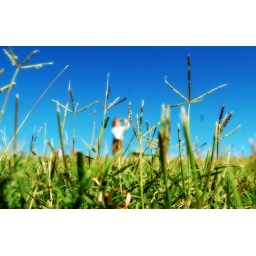
boy in grass